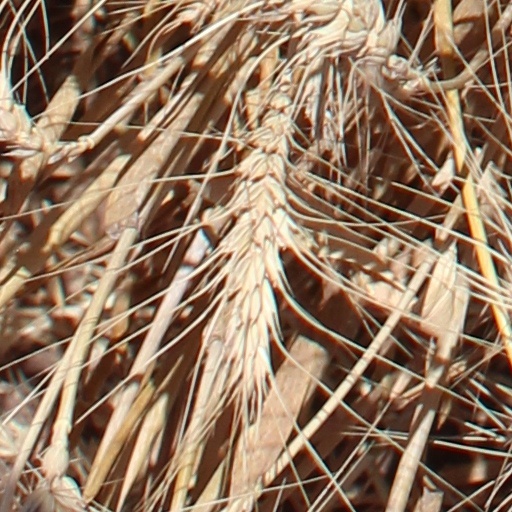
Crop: wheat